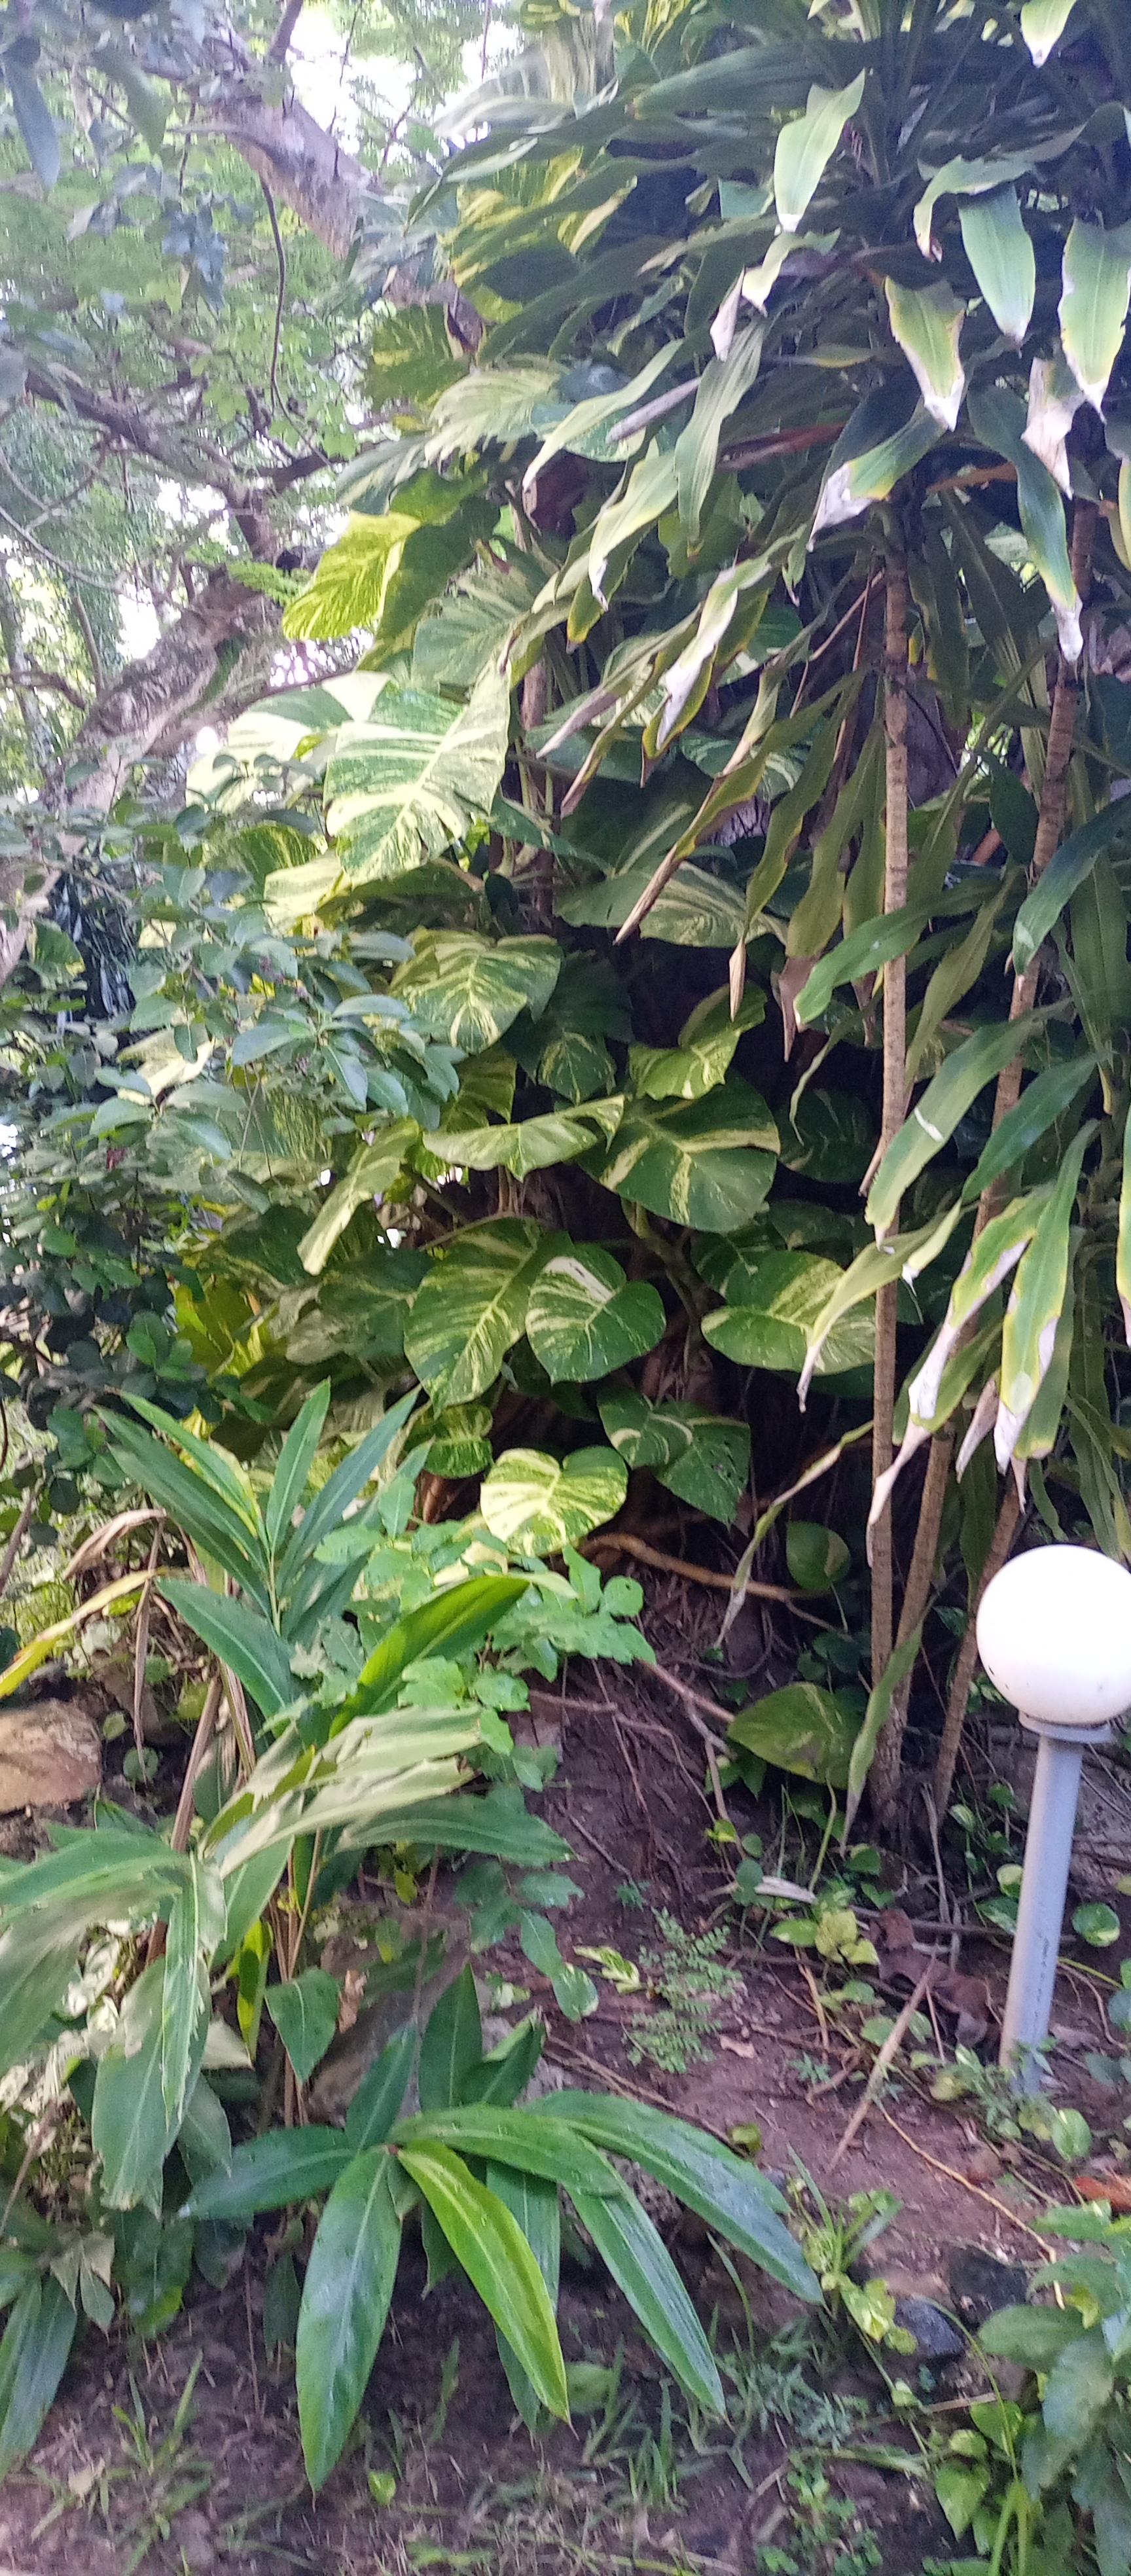
Bustani nzuri jua limewaka vizuri, majani ya kijani, mchanga wa kahawia, taa ya nyeupe vya kuwaka usiku, miti iliyopendeza yenye imetulia, mahali pazuri sana pa kukaa.